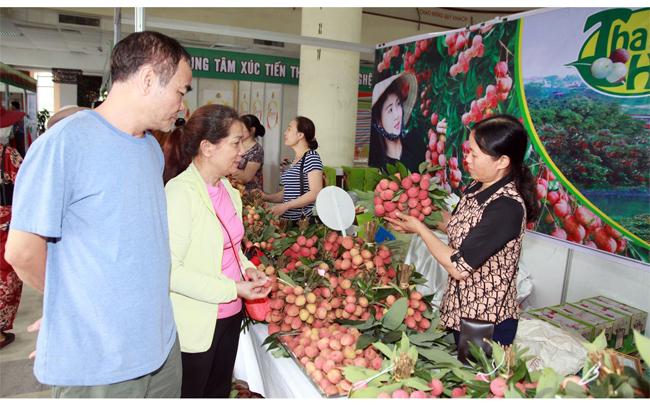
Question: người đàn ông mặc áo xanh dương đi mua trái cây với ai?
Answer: với người phụ nữ mặc áo khoác vàng